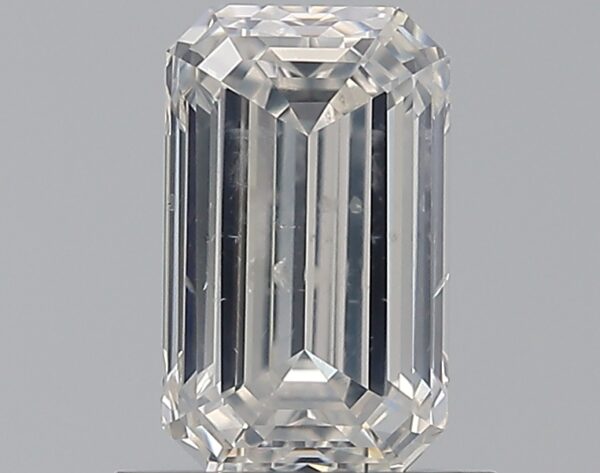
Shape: emerald
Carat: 1
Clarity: SI2
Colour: H
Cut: EX
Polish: EX
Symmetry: VG
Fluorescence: N
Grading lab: GIA
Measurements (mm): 7.28 x 4.4 x 3.02